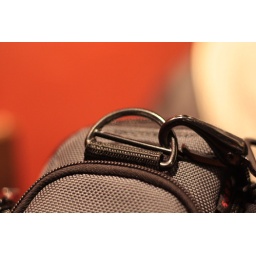
Liked the way the black clip looked against the red-orange wall of Starbucks...